Nassim Mendil

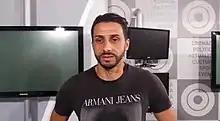
Mendil in 2018

Nassim Mendil (born 27 March 1979) is a French Algerian former professional footballer who played striker.